Lynn Breedlove

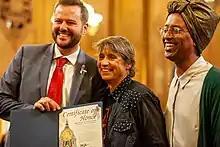
Breedlove receiving a certificate of honor from San Francisco supervisor Matt Haney and his legislative aide Honey Mahogany, November 2019

In November 2019, Breedlove was commended by the San Francisco Board of Supervisors during Transgender Awareness Week.